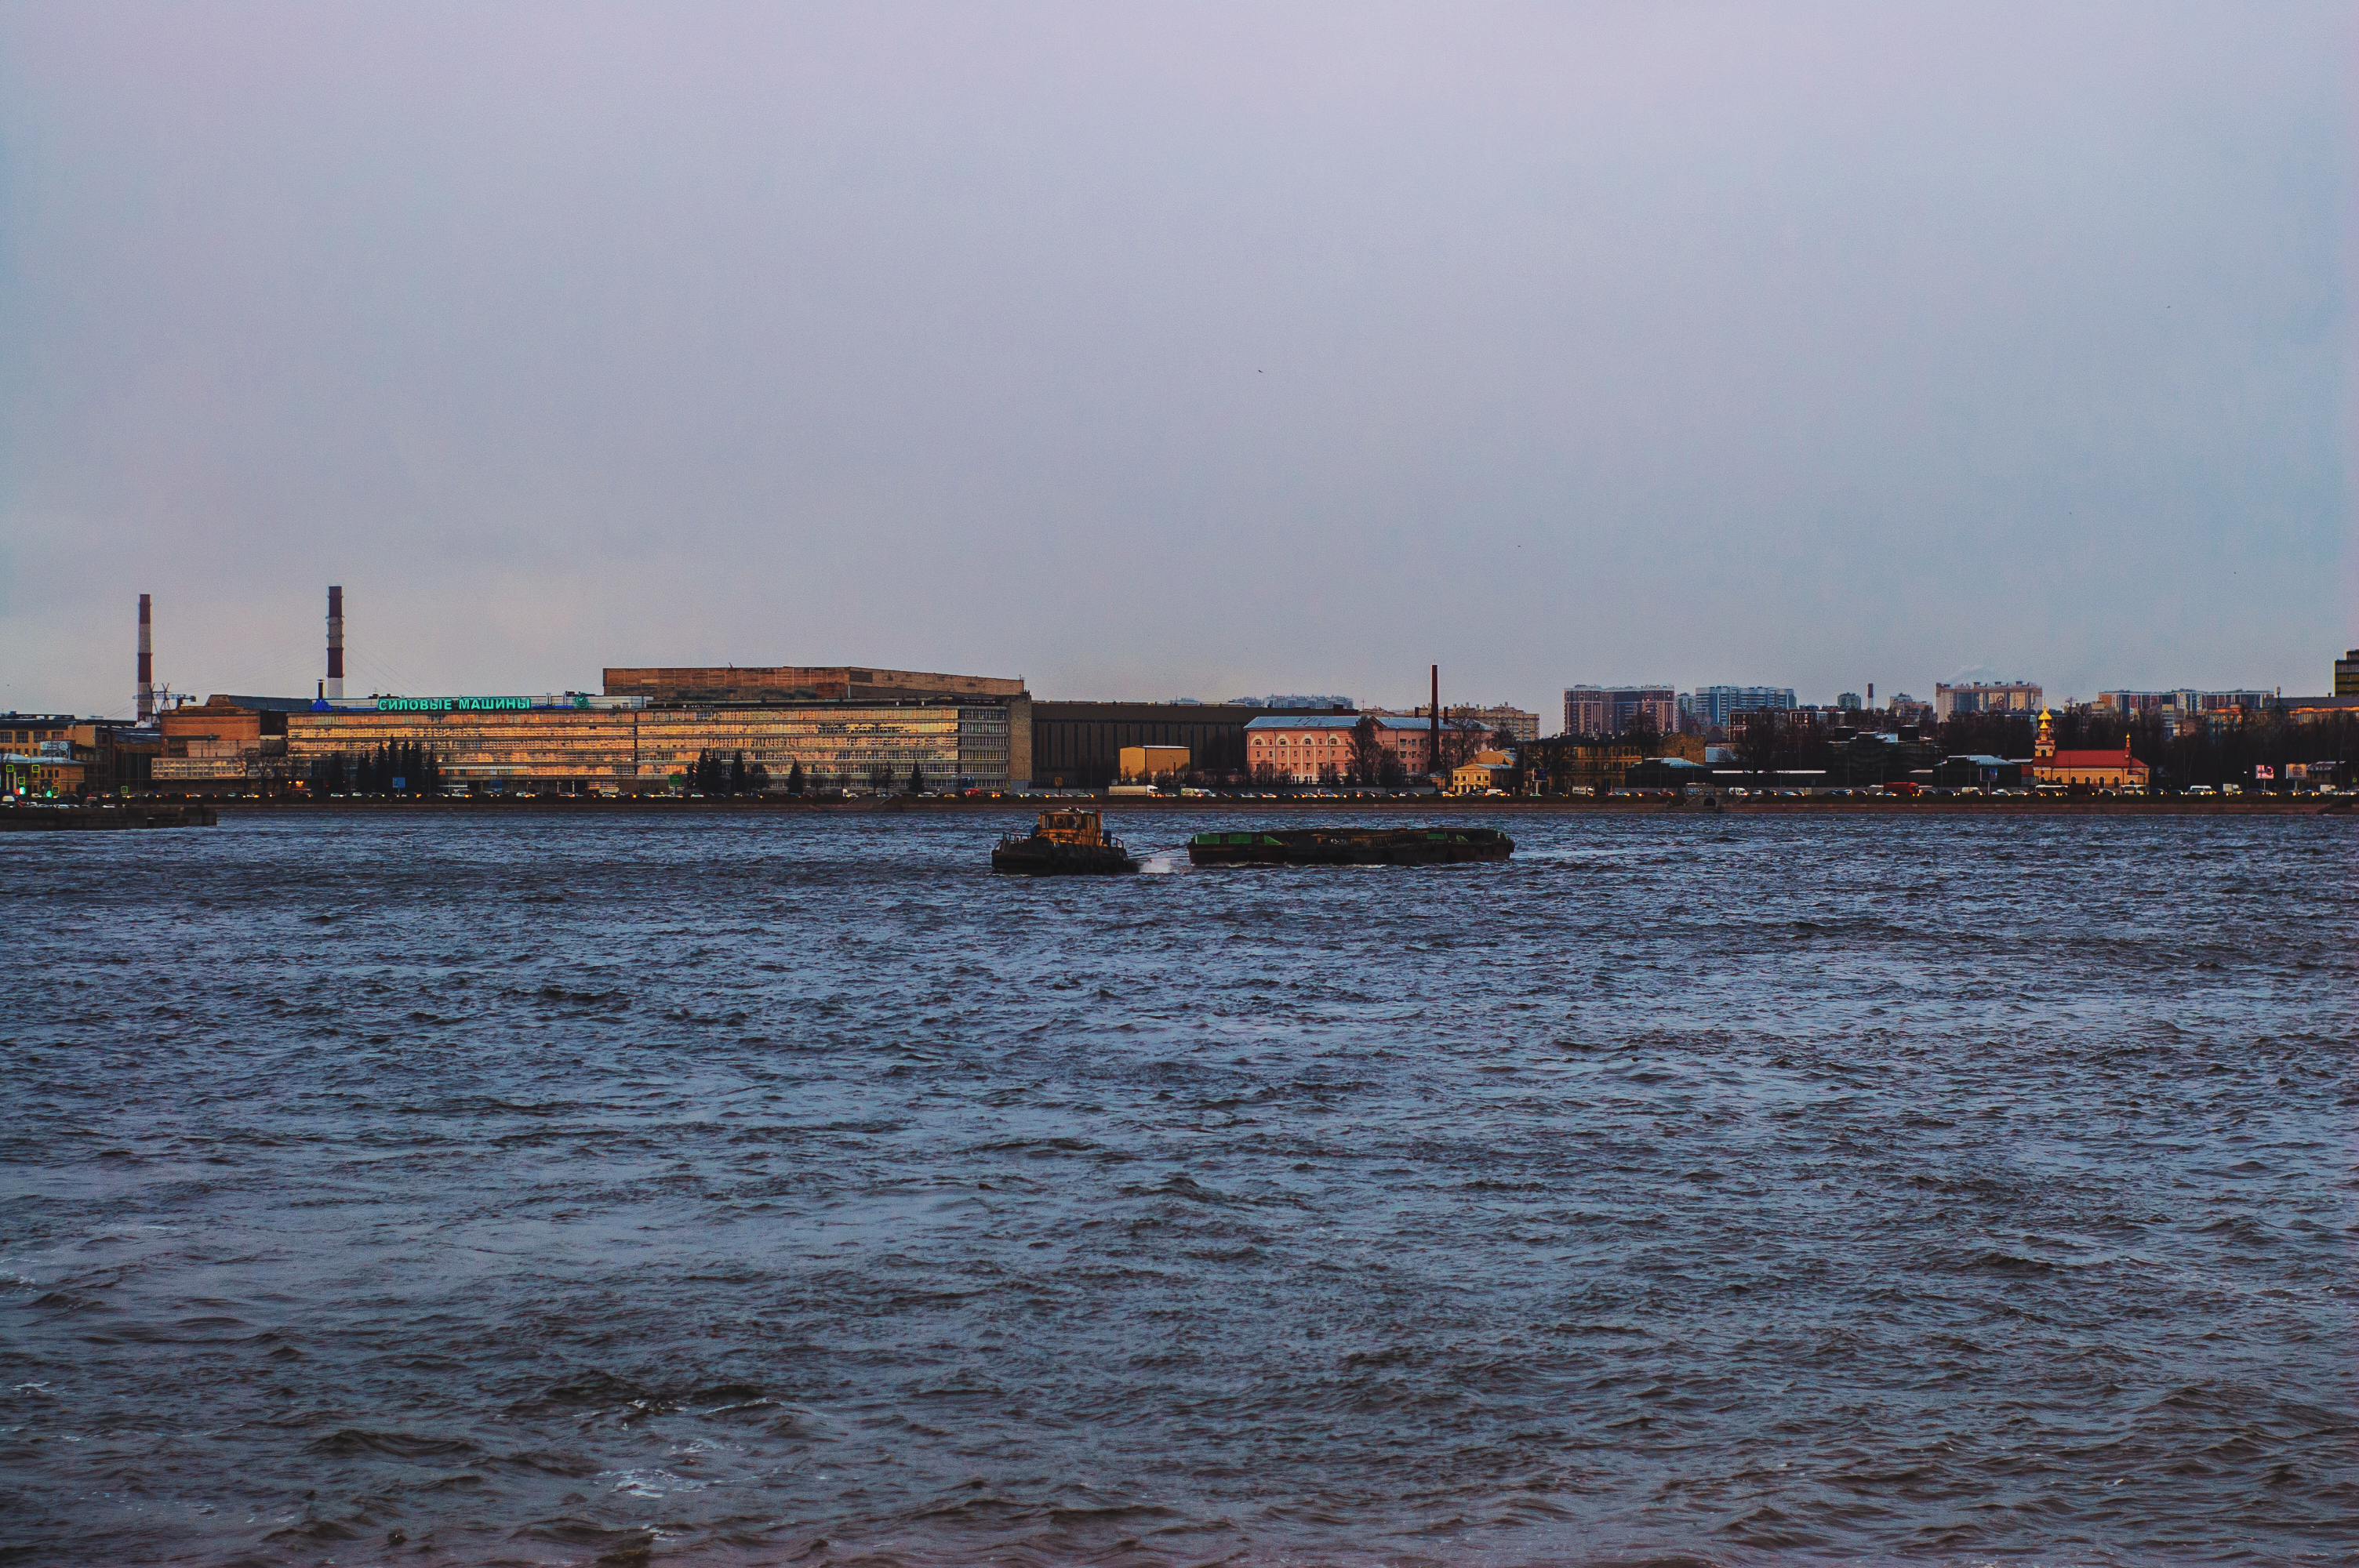
images, water, sky, water resources, boat, watercraft, cloud, lake, dusk, building, vehicle, bank, horizon, naval architecture, city, cityscape, tower, ship, channel, water transportation, ocean, evening, sound, coast, reservoir, winter, wind wave, sunset, wave, skyline, loch, house, tourism, sea, vacation, freight transport, river, reflection